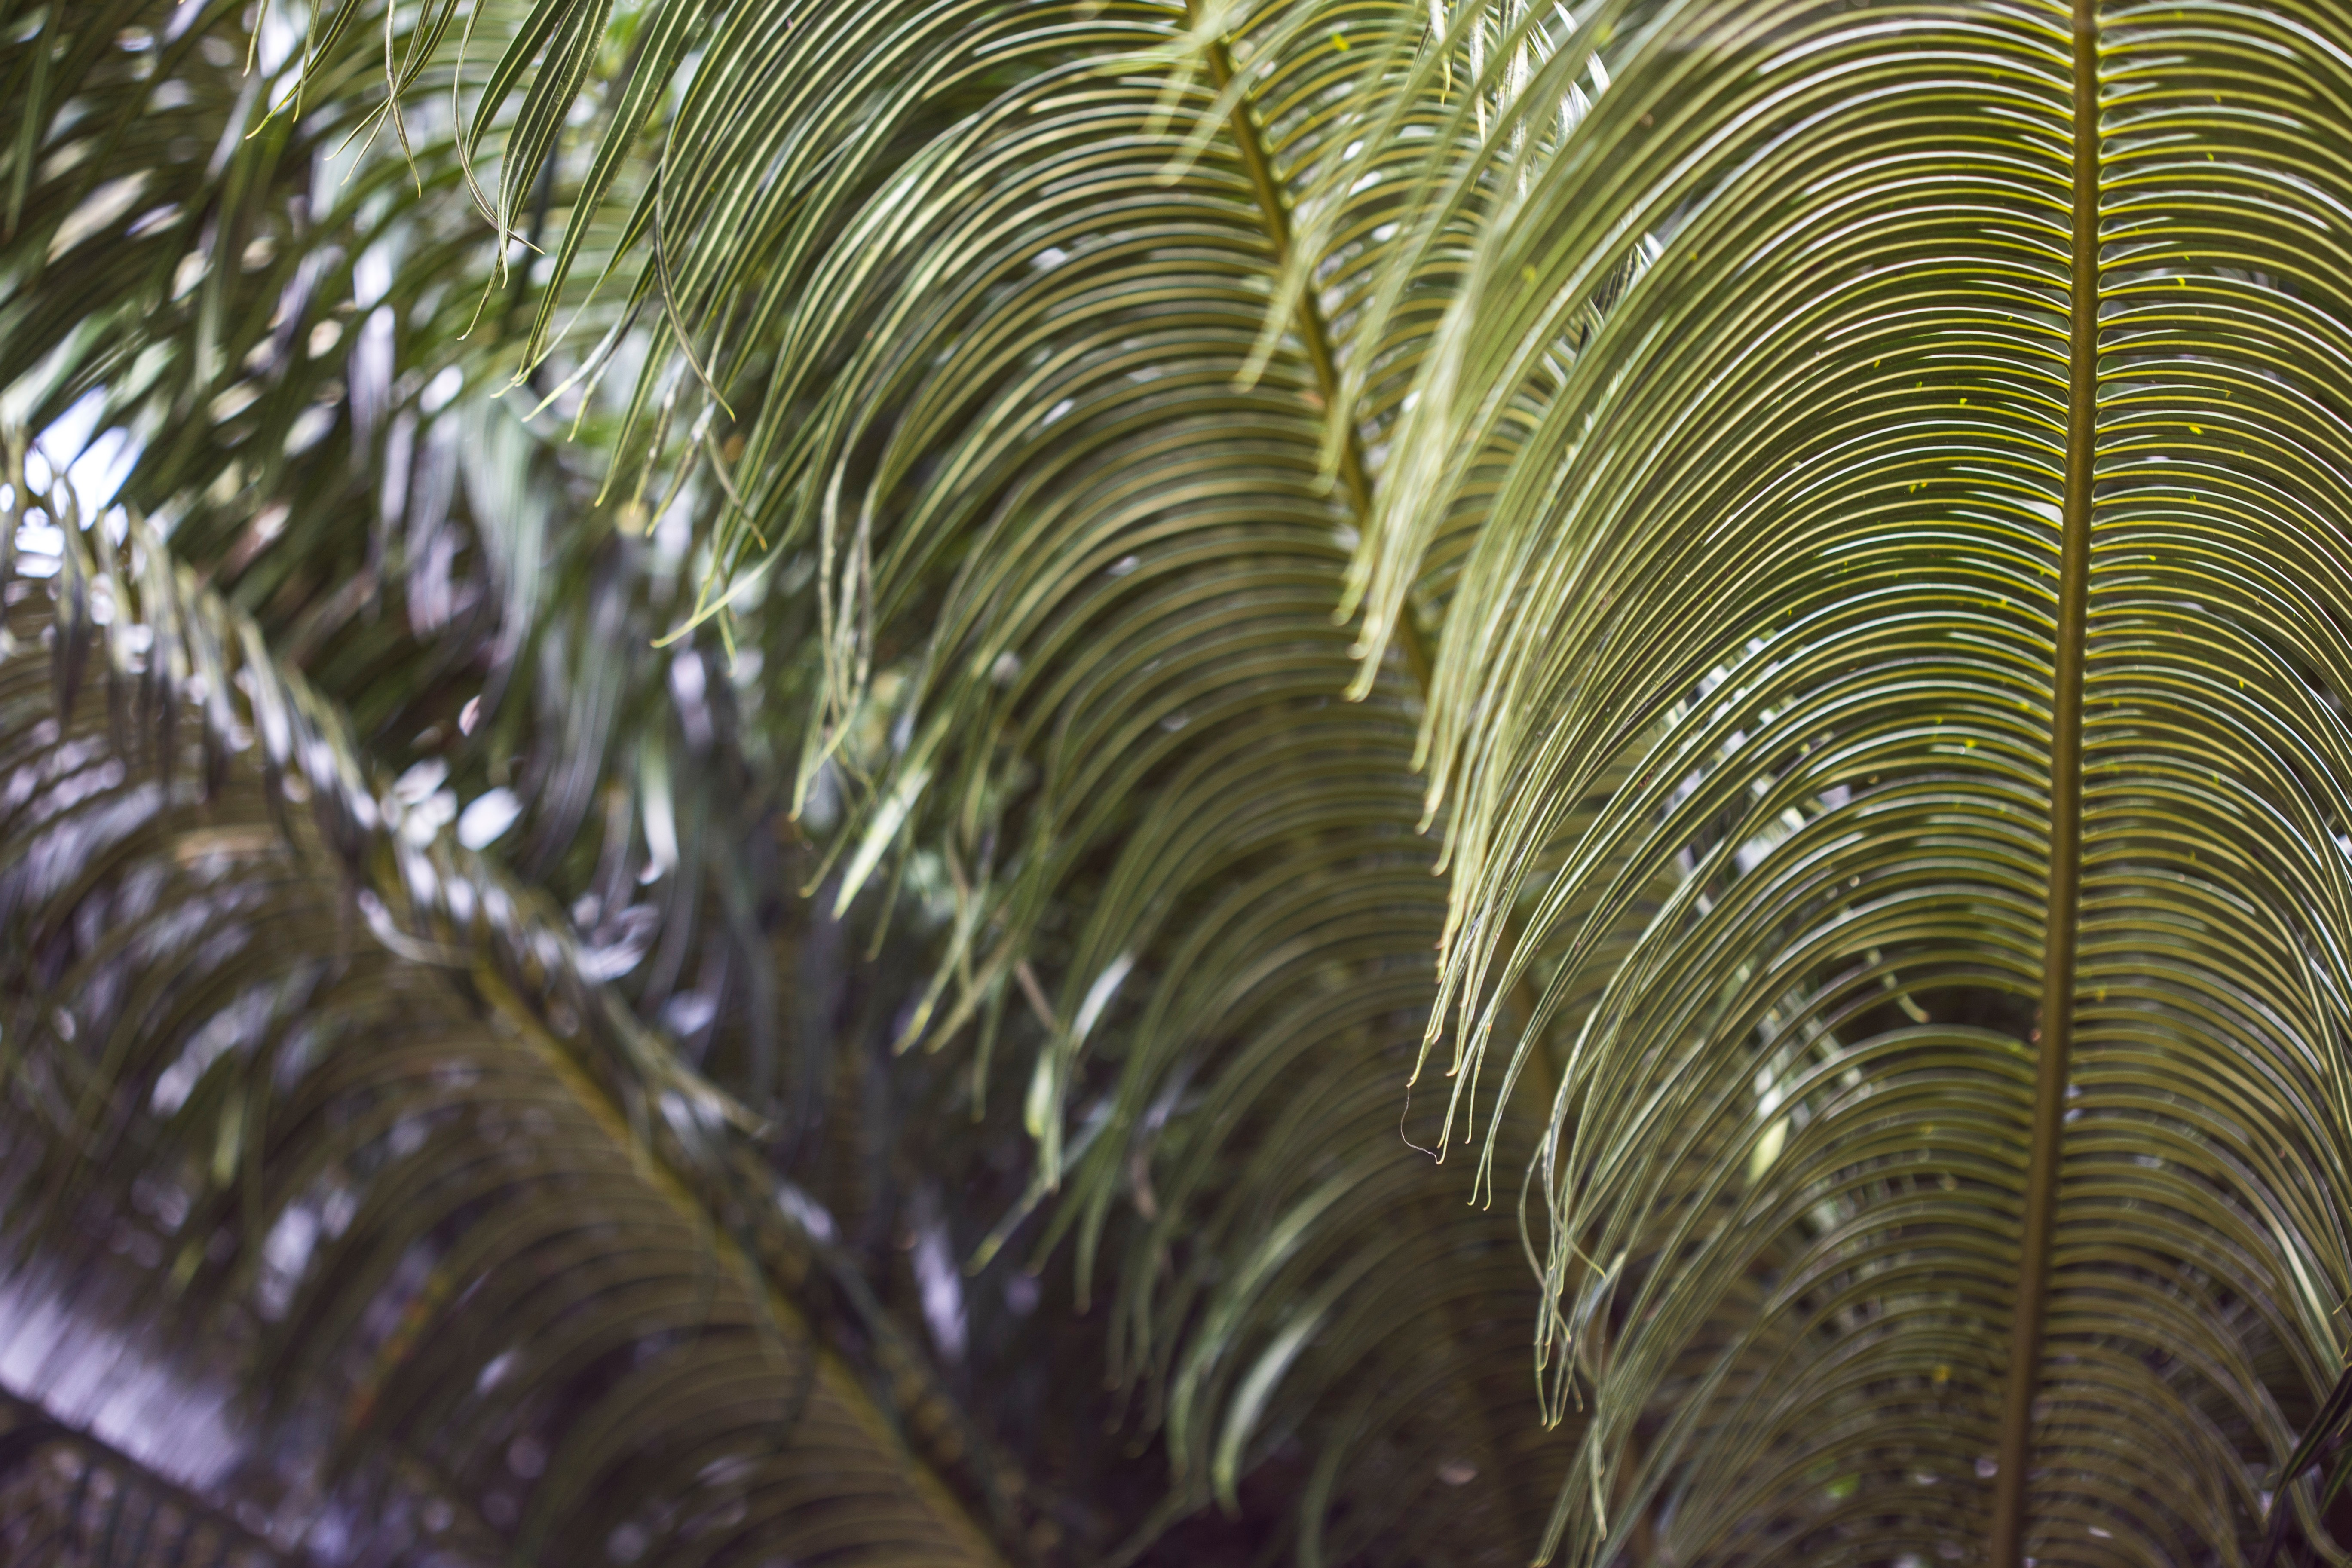
tree, nature, branch, plant, sunlight, leaf, botany, close up, macro photography, woody plant, land plant, arecales, palm family